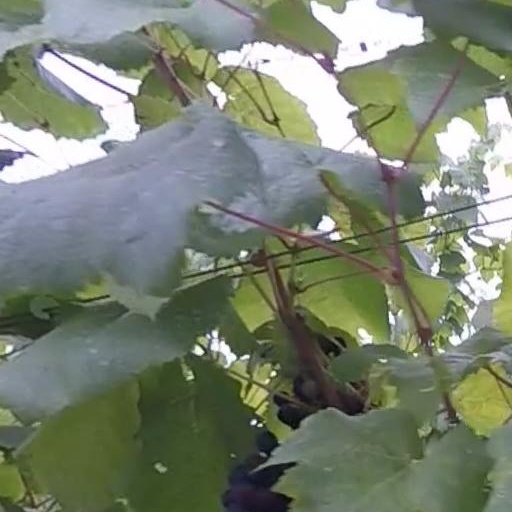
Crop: grape